Winona (legend)

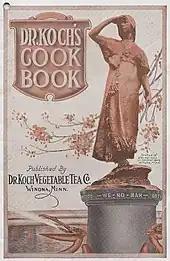
Photo of the statue in Central Park, Winona, MN, here seen on the cover of a promotional cookbook.

Winona or Wenonah is a Dakota Sioux character in a "Lover's Leap" romantic legend set at Maiden Rock, which is on the Wisconsin side of Lake Pepin in the United States. Winona is said to have leaped to her death from this high precipice rather than marry a suitor she did not love. This theme is found in a number of apocryphal, post-contact tales in the place-name lore of North America.